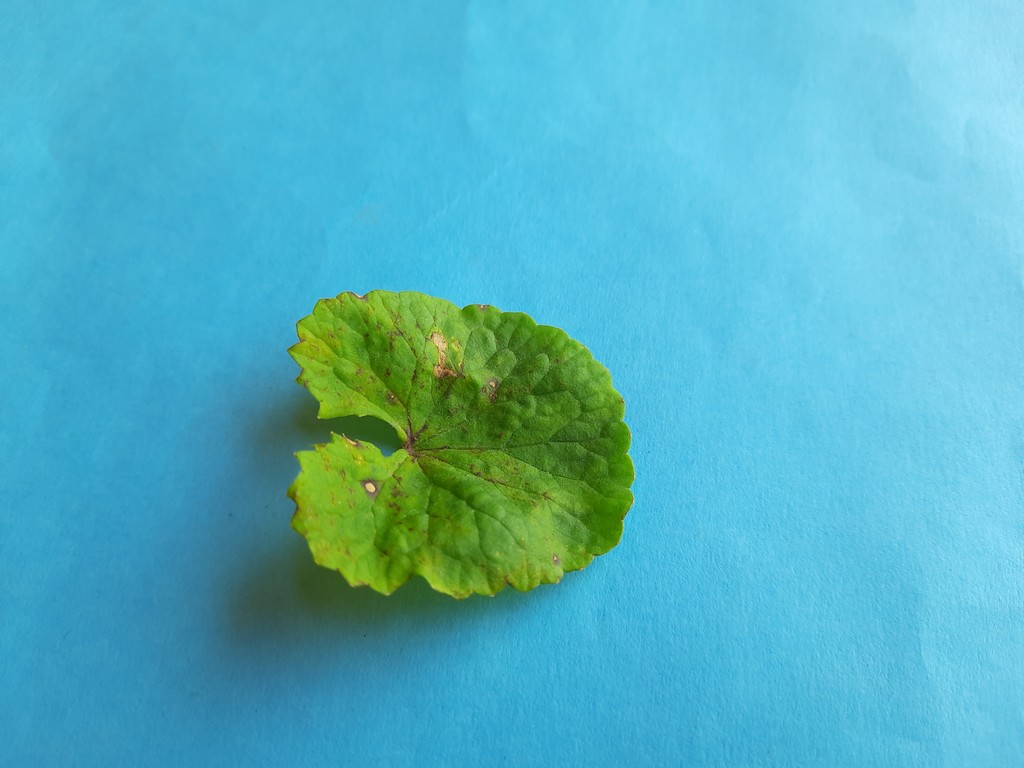
Label: Unhealthy